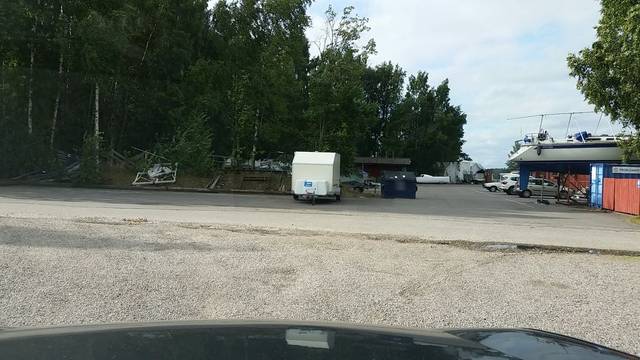
Region: Finland
Coordinates: 60.163, 24.849